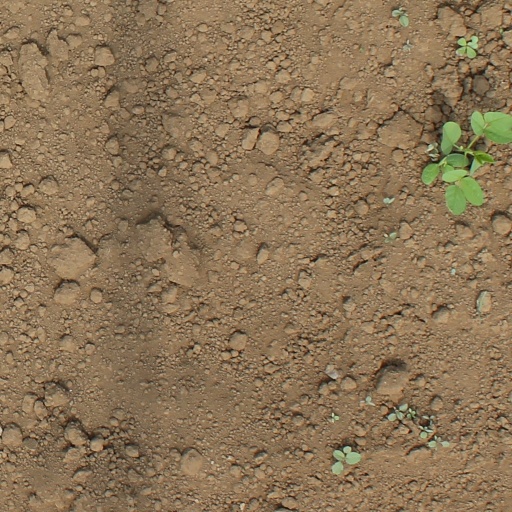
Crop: soybean